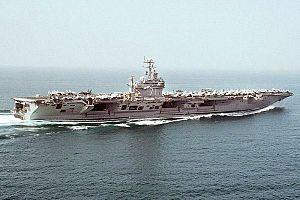
Official US Navy Photograph
Les États-Unis est le pays possédant le plus grand nombre de porte-avions en service avec onze unités.